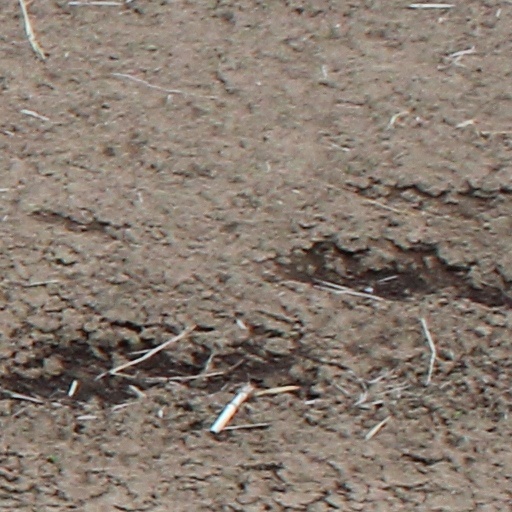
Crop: wheat